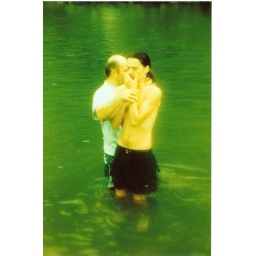
baptism in golden river (under lion's creek)